Bernard F. Sliger

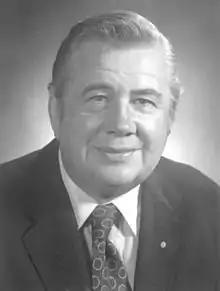

Bernard Francis Sliger (September 30, 1924 – October 10, 2007) was an American educator and economist. He served as president of Florida State University for 15 years, from 1976 to 1991. Nearly all sources referred to him as an extremely "popular" president.